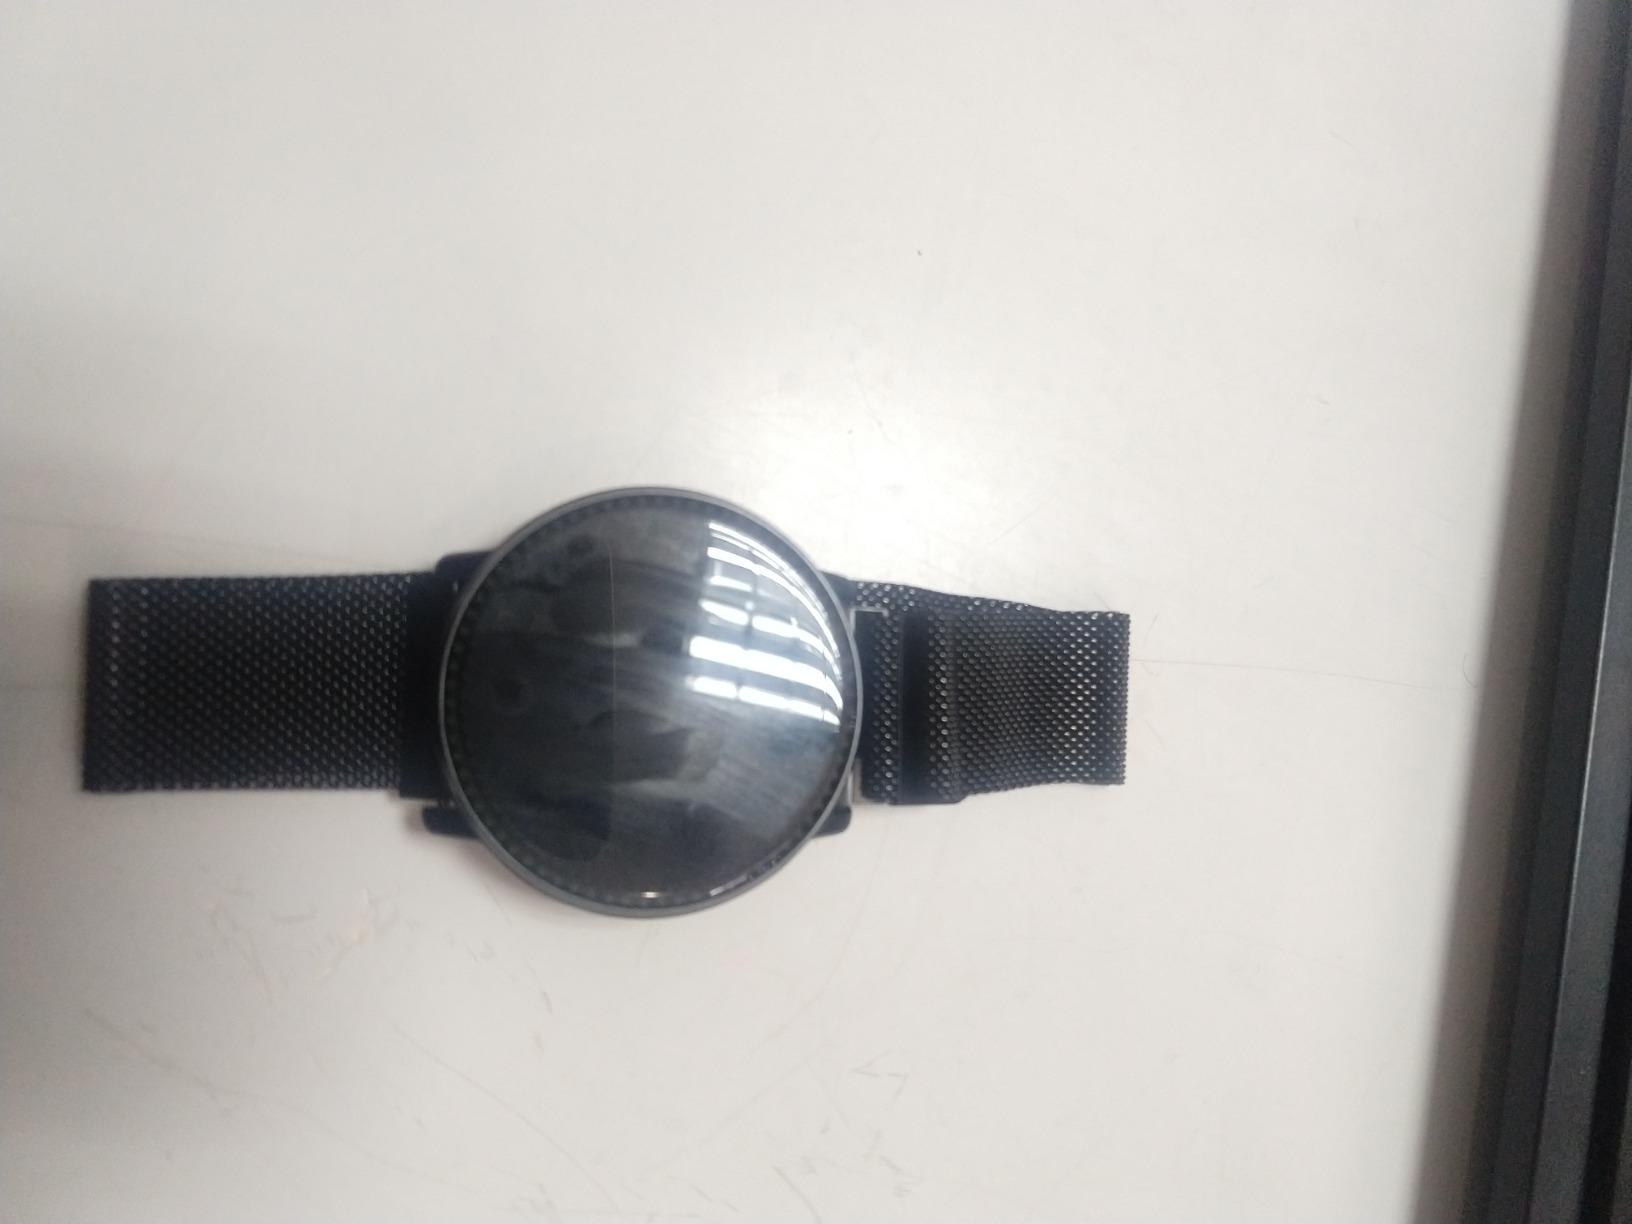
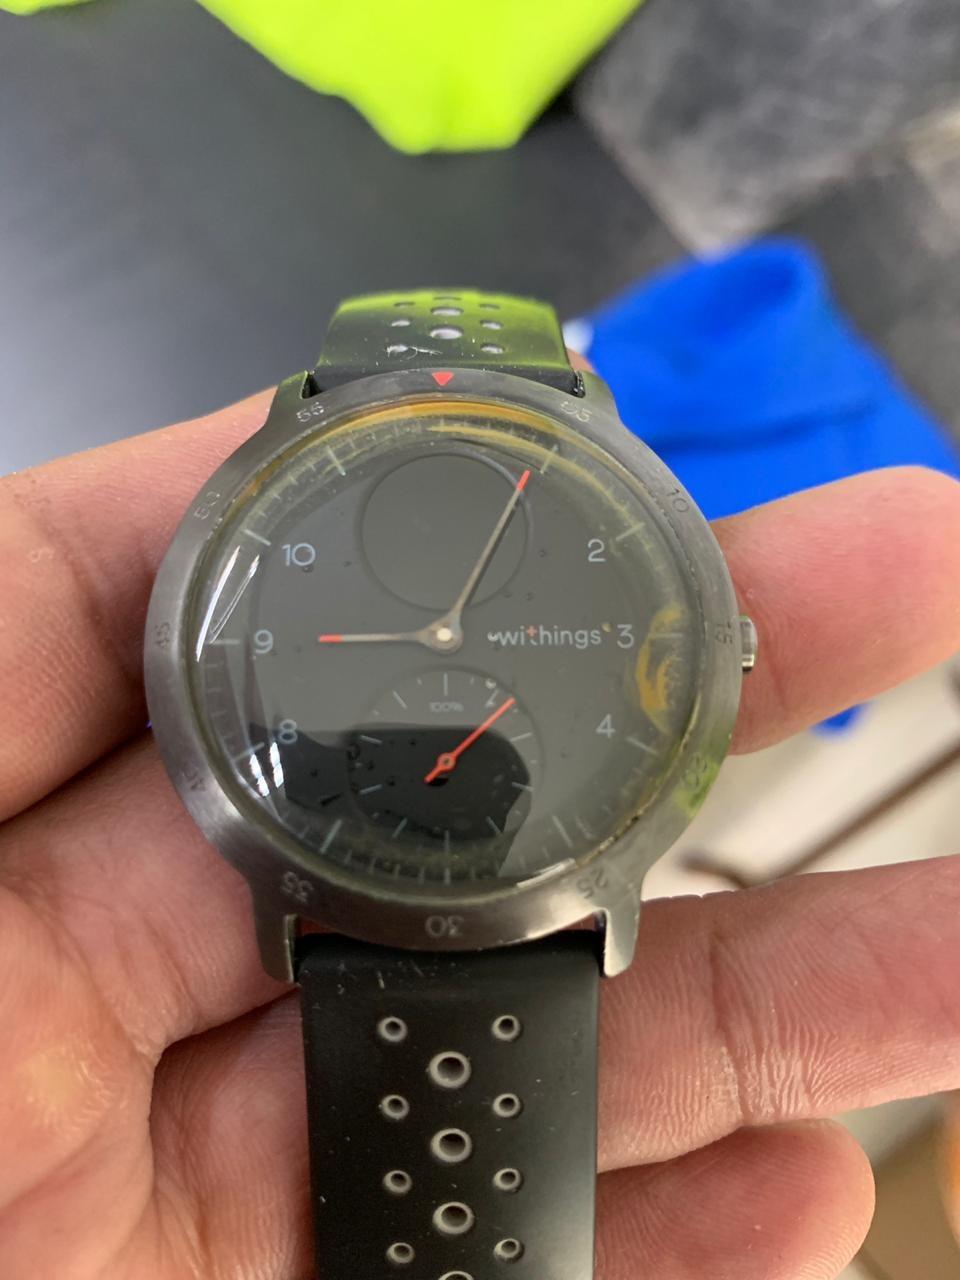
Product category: smartwatch
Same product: no